First Unitarian Church of Oakland

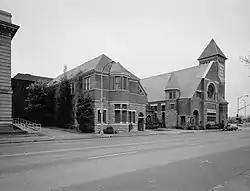
View of the church facade, facing southwest

The First Unitarian Church of Oakland is located in western Downtown Oakland, California. It is a member of the Unitarian Universalist Association.